Danylo Yanevsky

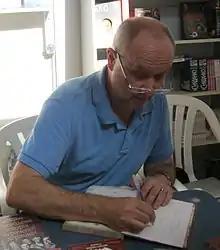
At the Publishers' Forum, Lviv, 2014

For 30 years, Danylo worked as an editor, correspondent, and presenter of television and radio programs: Radio Free Europe/Radio Liberty, Voice of America, 1+1, 5 Channel, Hromadske, and ZiK. In 2016 he co-founded the Ukrainian Media Network media platform.